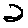
Label: 2